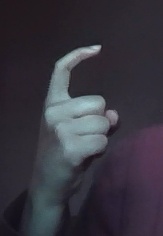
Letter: ra